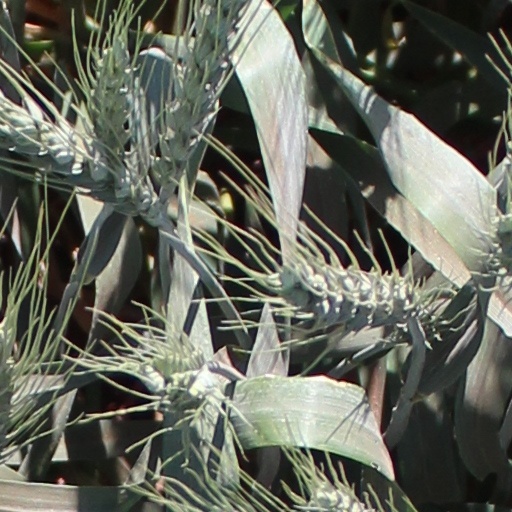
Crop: wheat